Lea Hall, Wimboldsley

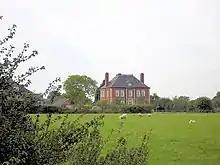
Lea Hall photographed in 2007

Lea Hall is a former country house standing to the northwest of the village of Wimboldsley, Cheshire, England. It dates from the early part of the 18th century, and was built for the Lowndes family. During the 19th century the house was owned by Joseph Verdin. Additions, including dormer windows, were made in the 19th century. During the 20th century the house was divided into three flats. The house is constructed in red brick with ashlar dressings and a tiled roof. It is in two storeys, with an attic and a basement. The roof is large and hipped, with a viewing platform. The entrance front is symmetrical, in five bays, the central bay protruding slightly forward. This bay contains a doorway with a swan's nest pediment decorated with scrolls, and containing a crest with the initials J V (for Joseph Verdin). The authors of the "Buildings of England" series describe the house as a "perfect brick box, delightful if just a little funny to look at". It is recorded in the National Heritage List for England as a designated Grade II* listed building.